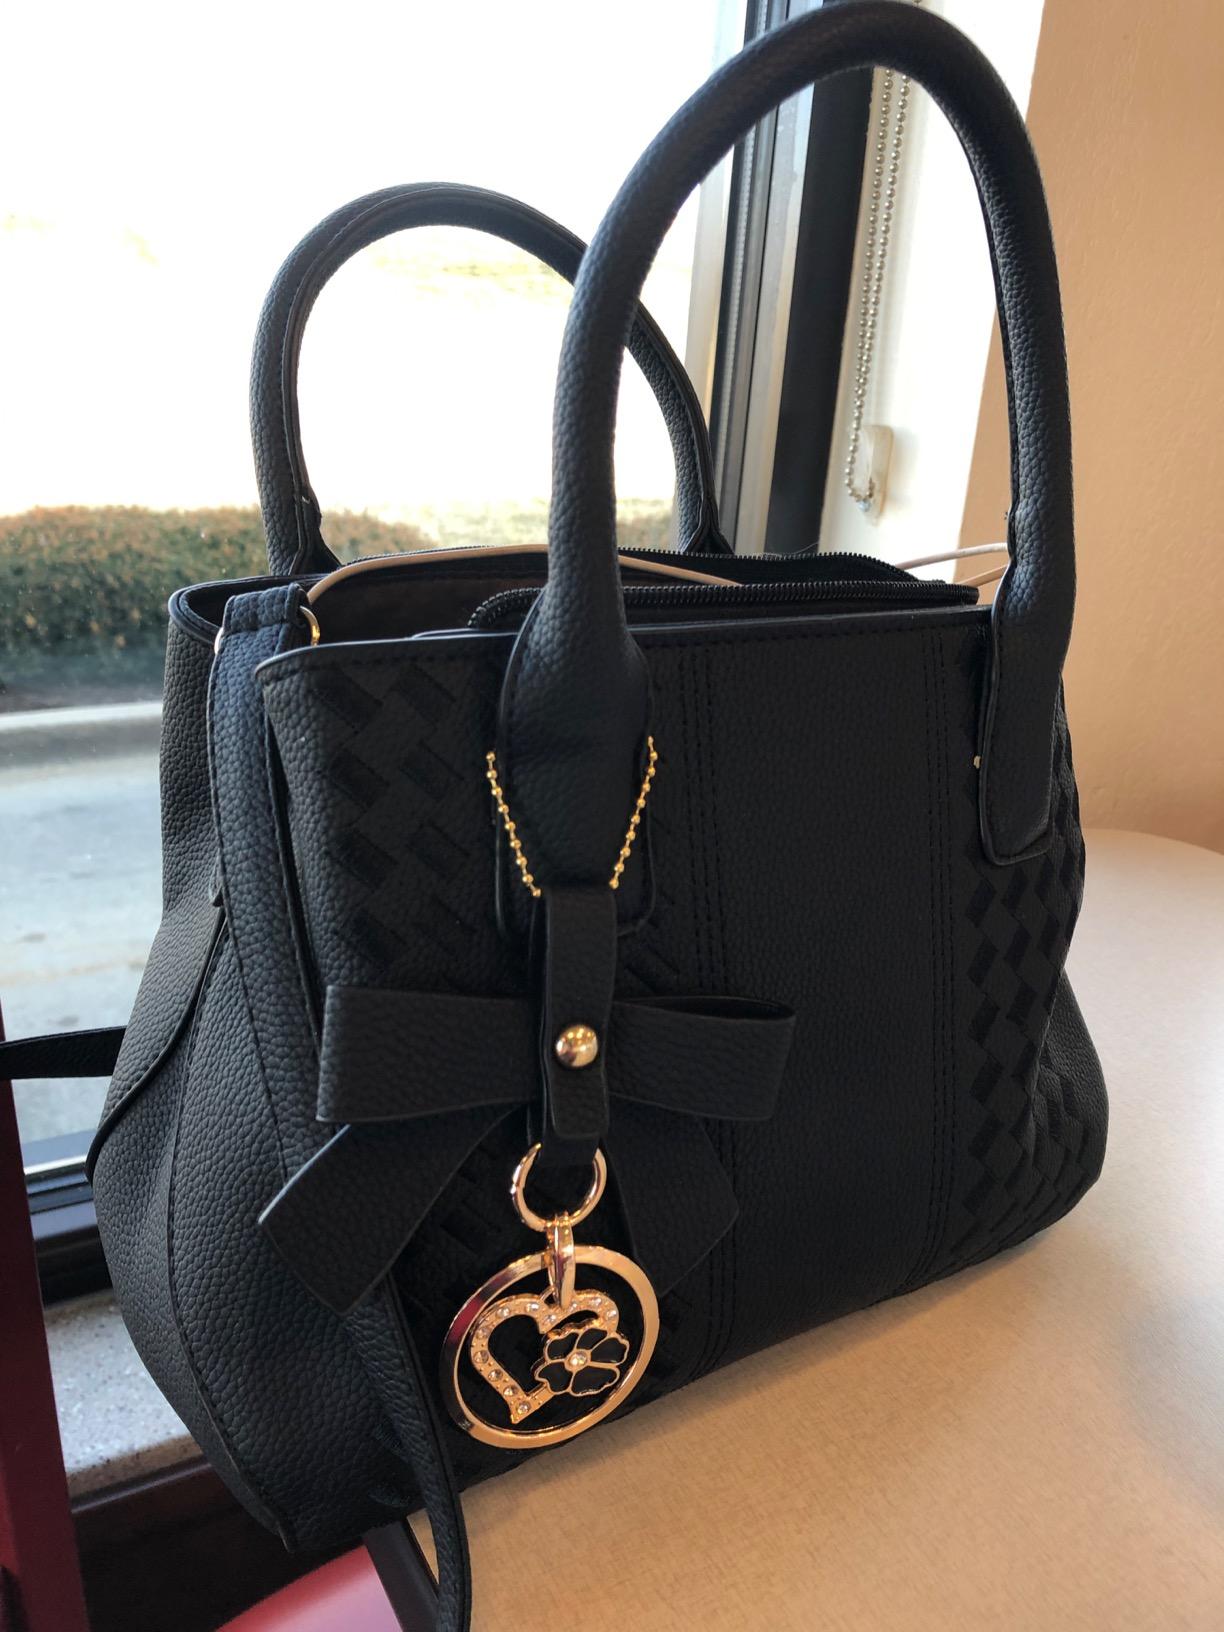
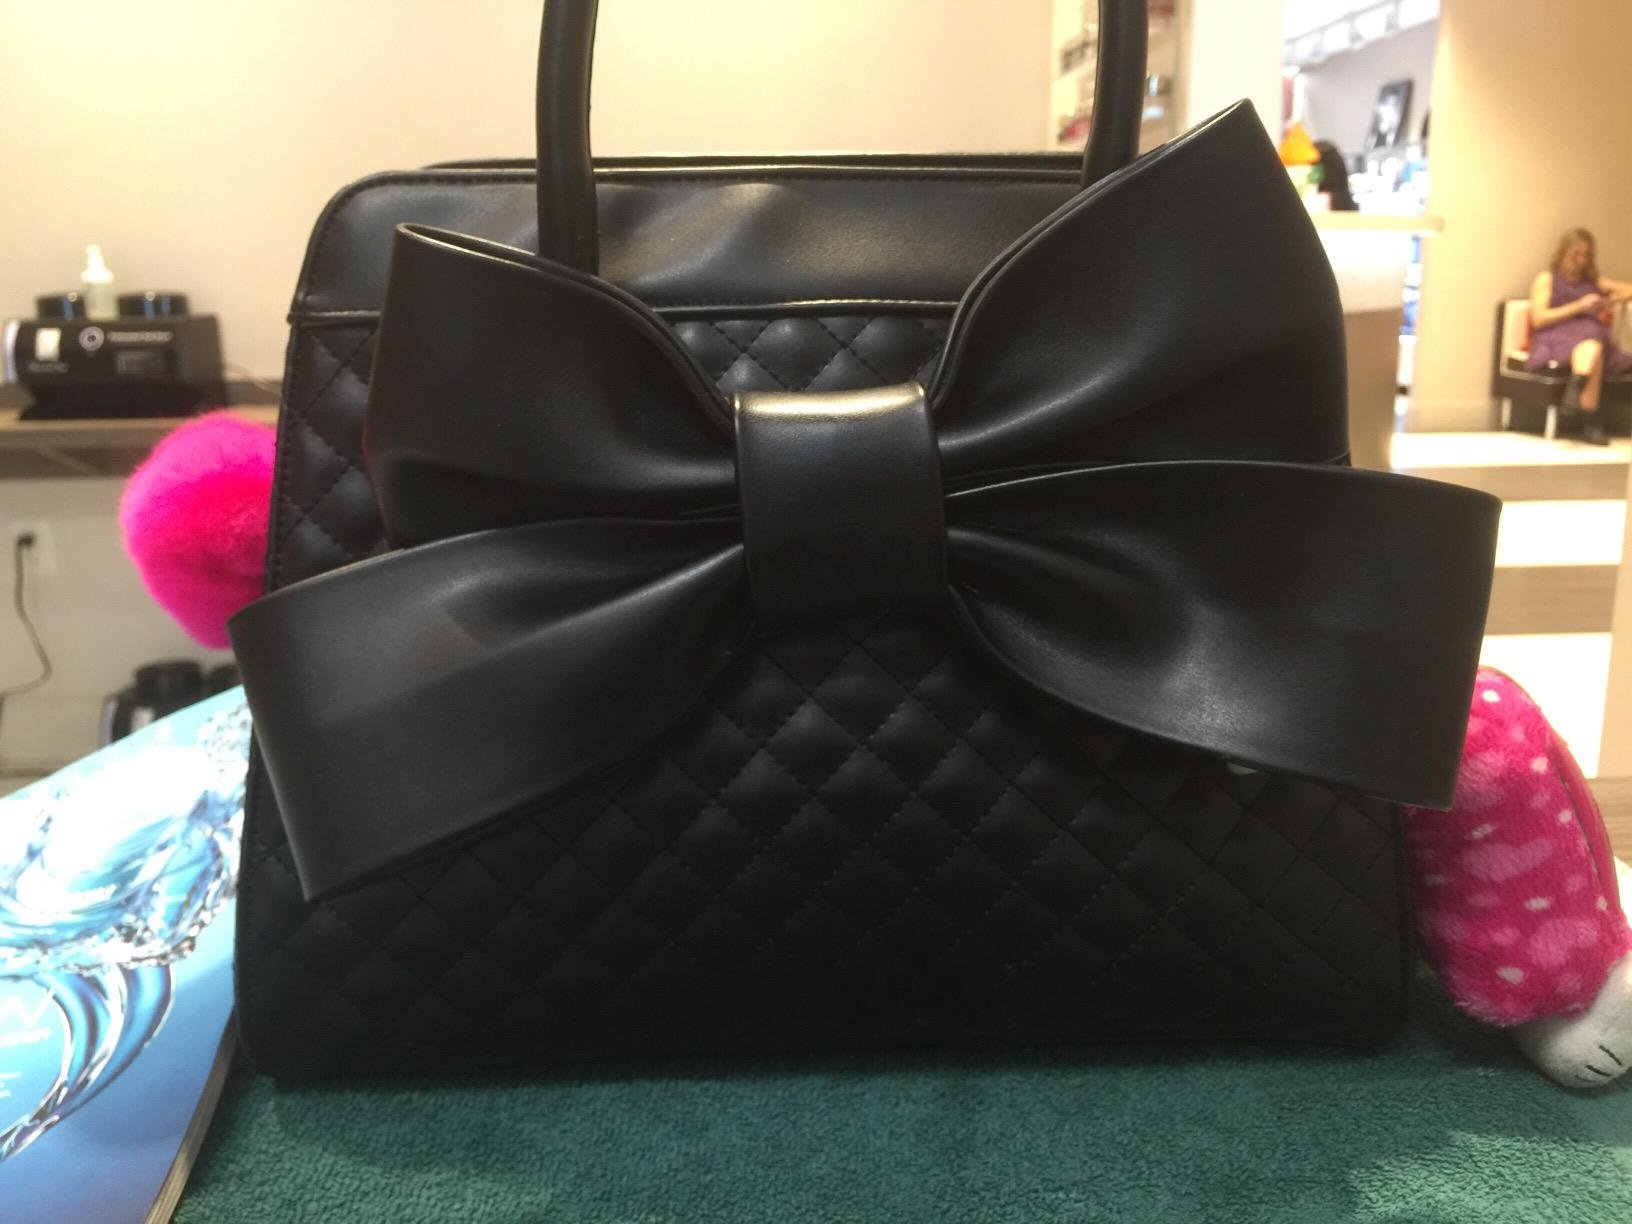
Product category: accessories_handbag
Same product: no